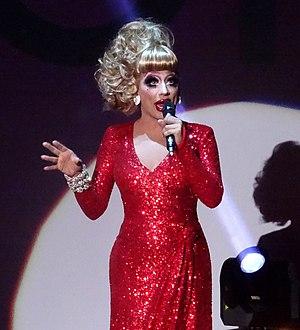
RuPaul's Drag Race est une émission de téléréalité américaine produite par World of Wonder Productions pour la chaîne de télévision à thématique LGBT LogoTV puis, à partir de 2017, pour VH1.
"La sixième saison de RuPaul's Drag Race est diffusée pour la première fois le 24 février 2014. Comme dans la cinquième saison, quatorze candidates participent à la compétition dans le but d'obtenir le titre de ""America's Next Drag Superstar"". Pour la première fois de l'émission, la première apparition des candidates est séparée en deux épisodes ; les quatorze candidates sont séparées en groupe de sept qui concourent ensemble avant que les deux groupes ne soient réunis lors du troisième épisode.